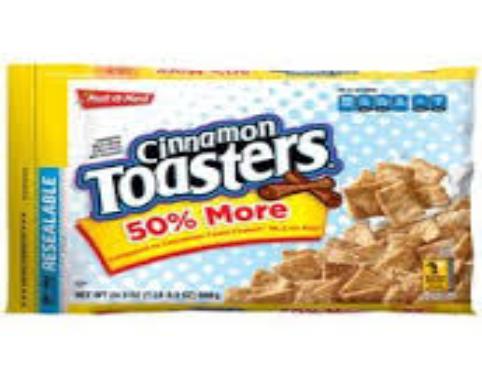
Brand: Cinnamon Toasters
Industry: Food